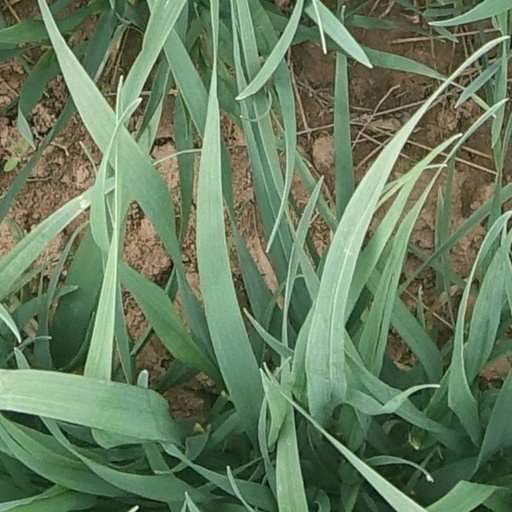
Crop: wheat